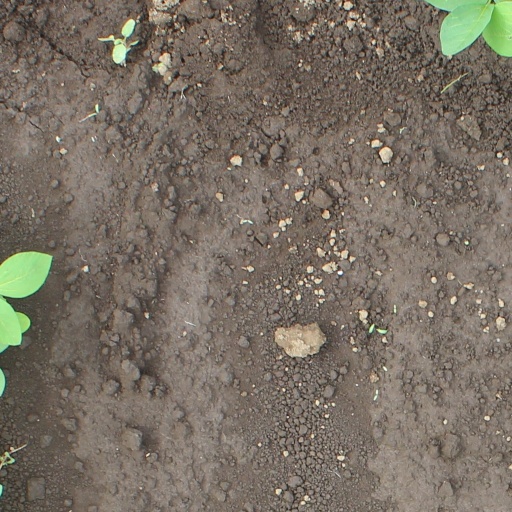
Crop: soybean